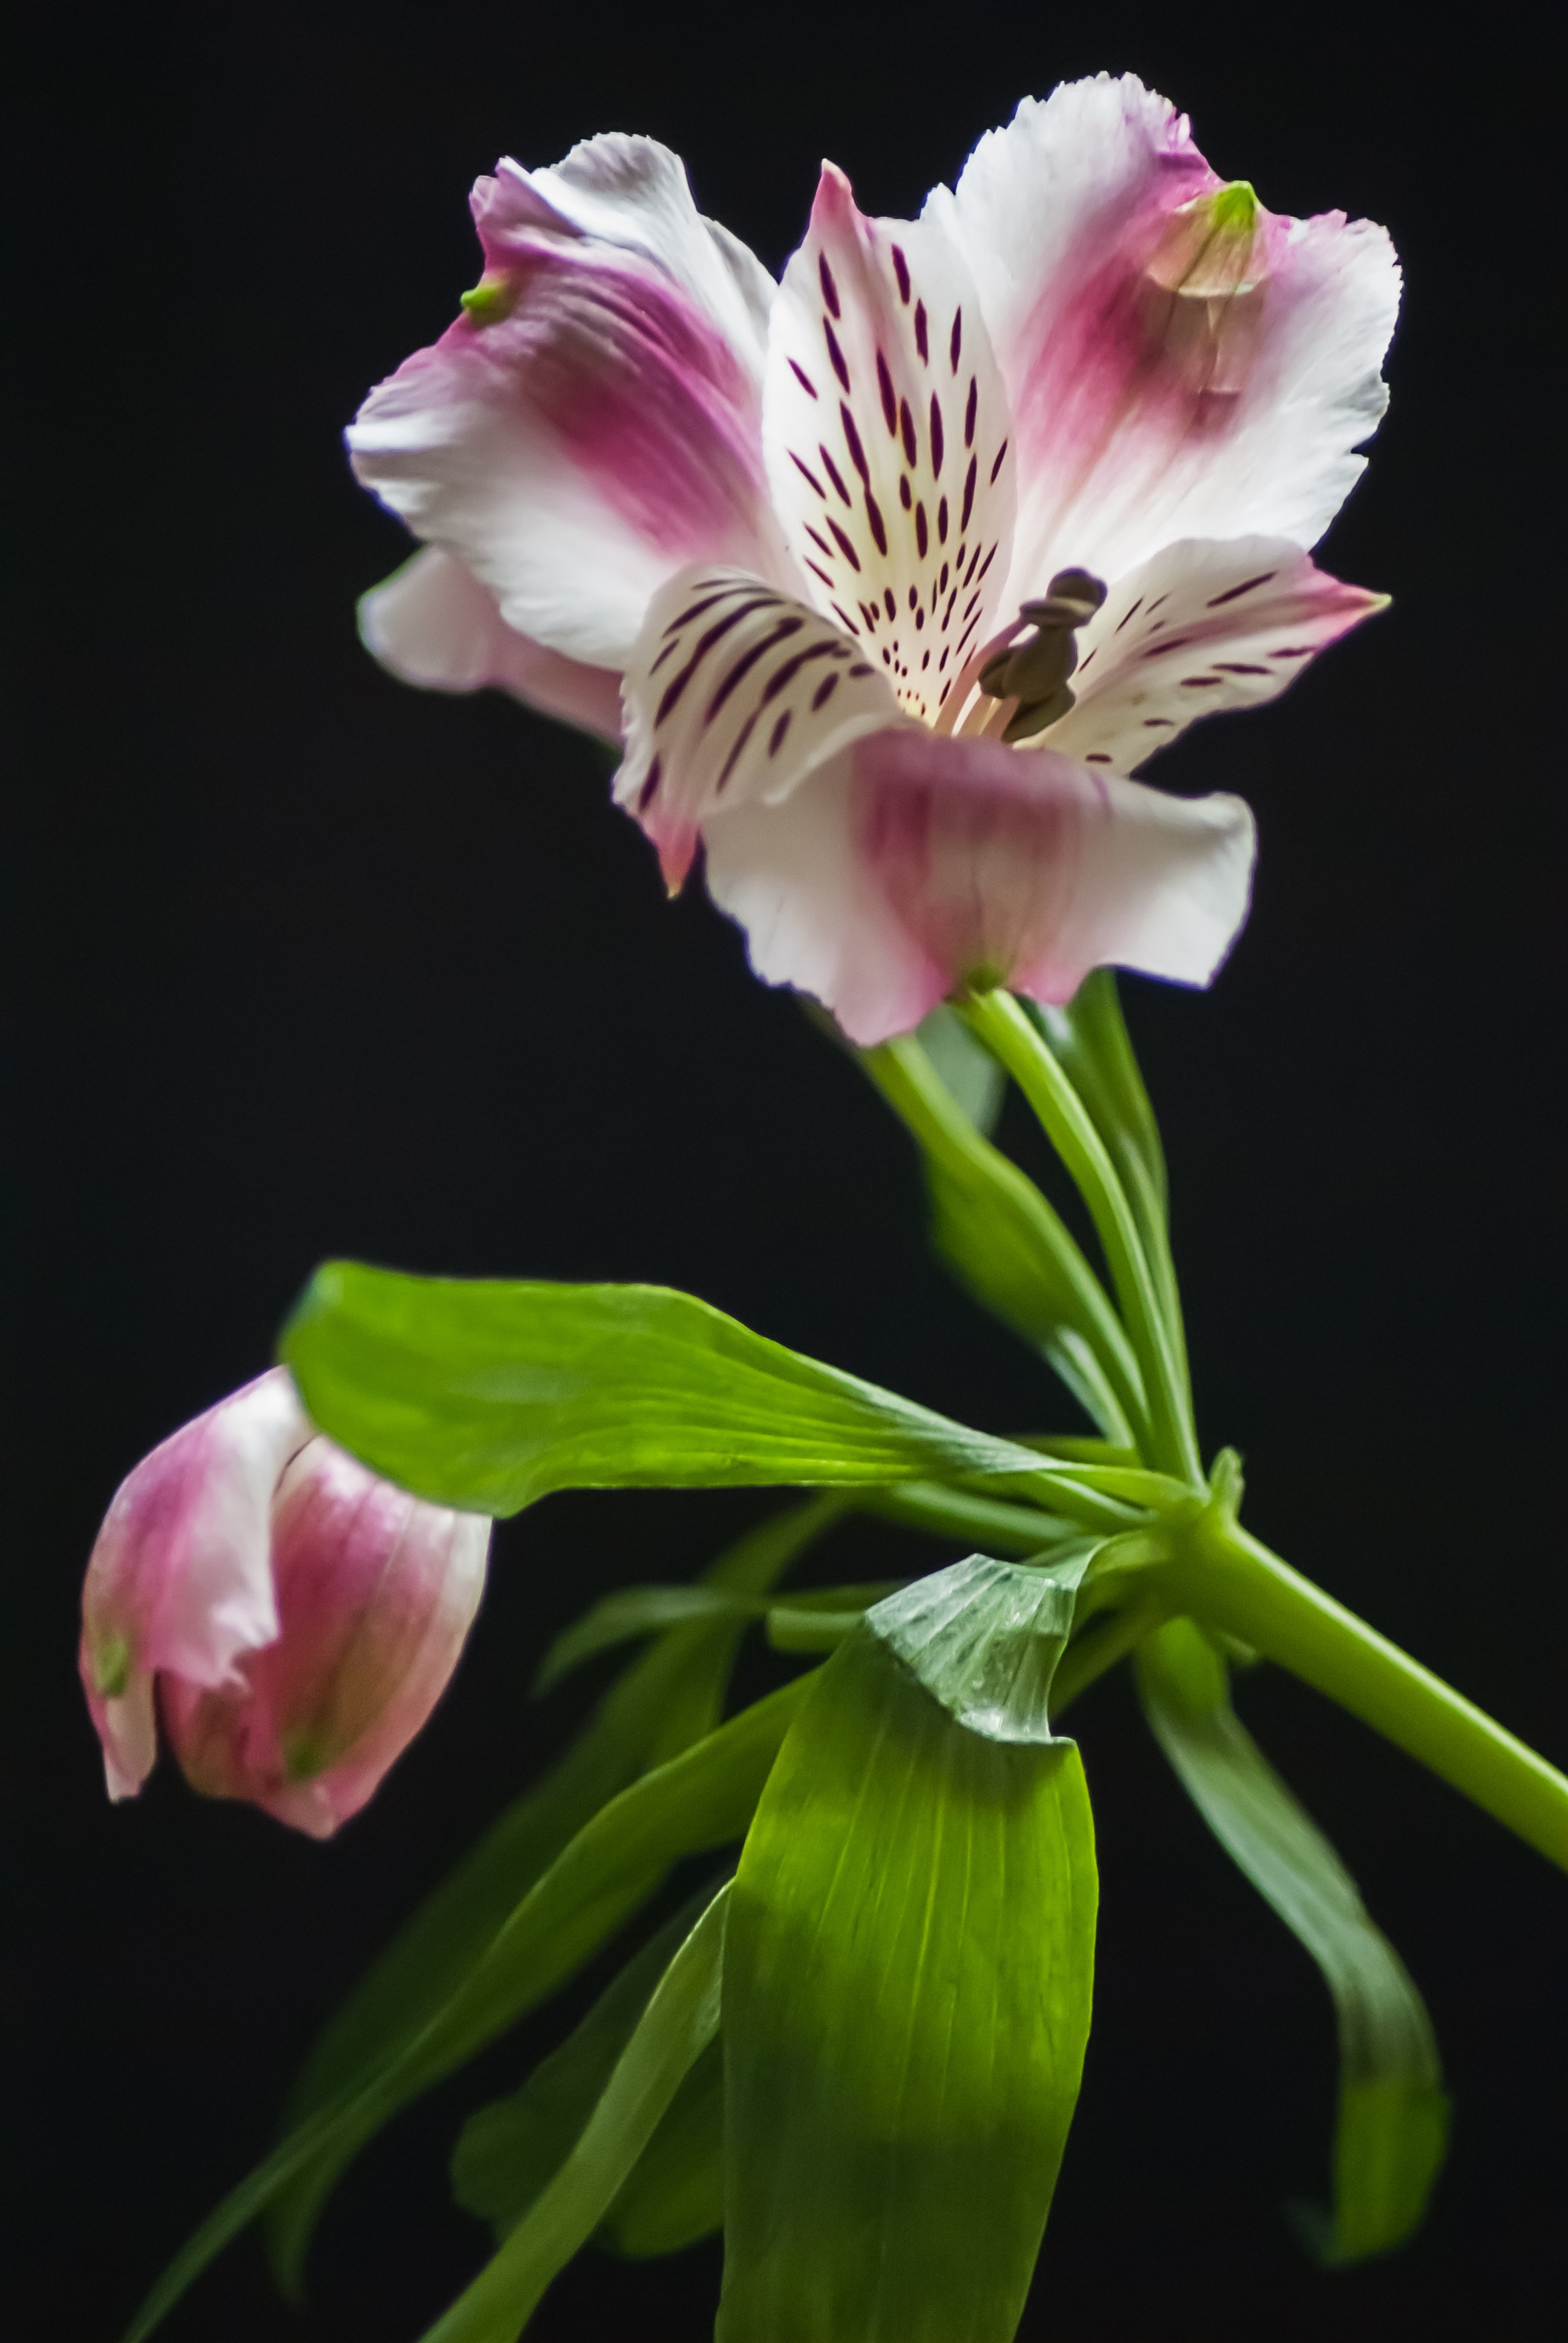
nature, blossom, plant, flower, petal, botany, garden, flora, flowers, macro photography, flowering plant, peruvian lily, plant stem, land plant, alstroemeriaceae